David Beckham

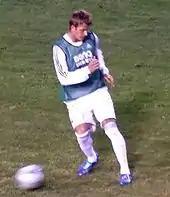
Beckham warming up with Real Madrid in 2006

During the season, Beckham established football academies in Los Angeles and east London and was named a judge for the 2006 British Book Awards. Real Madrid finished second to Barcelona in the 2005–06 La Liga, albeit with a large twelve-point gap, and only reached the last 16 in the Champions League after losing to Arsenal. Pérez resigned his post as president in January 2006, with Vicente Boluda named as replacement on an interim basis until the end of the season.